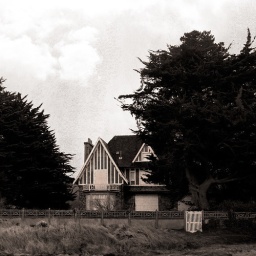
House under pine trees - 10-5463